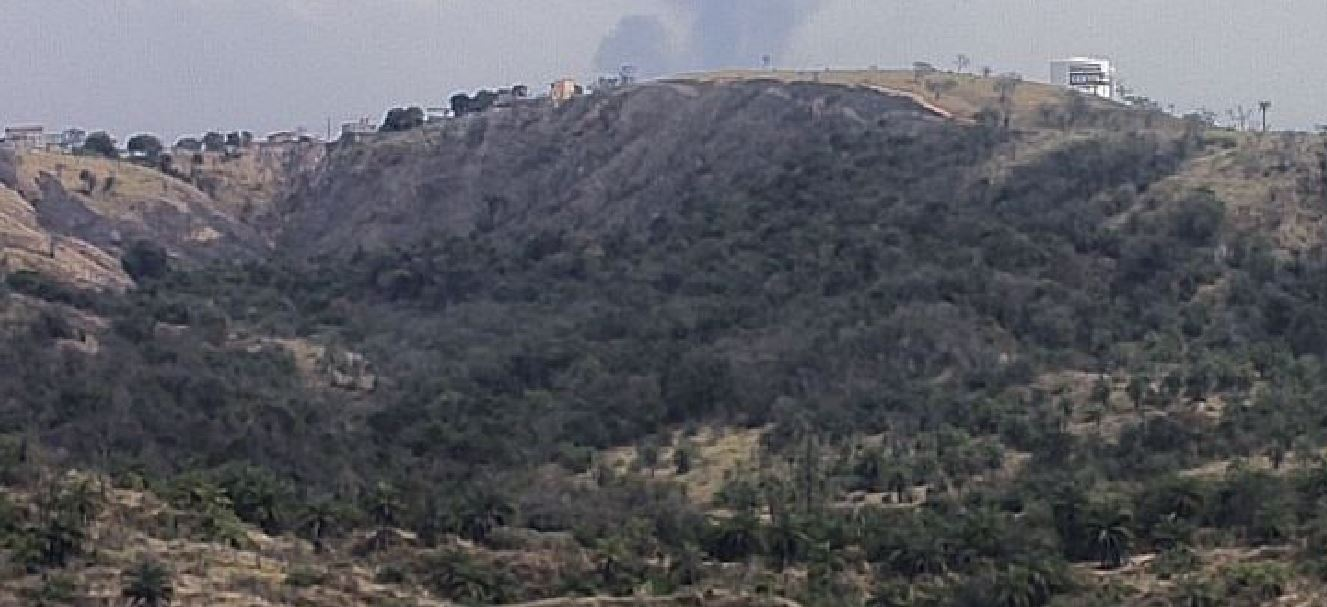
Fire: no
Smoke: yes